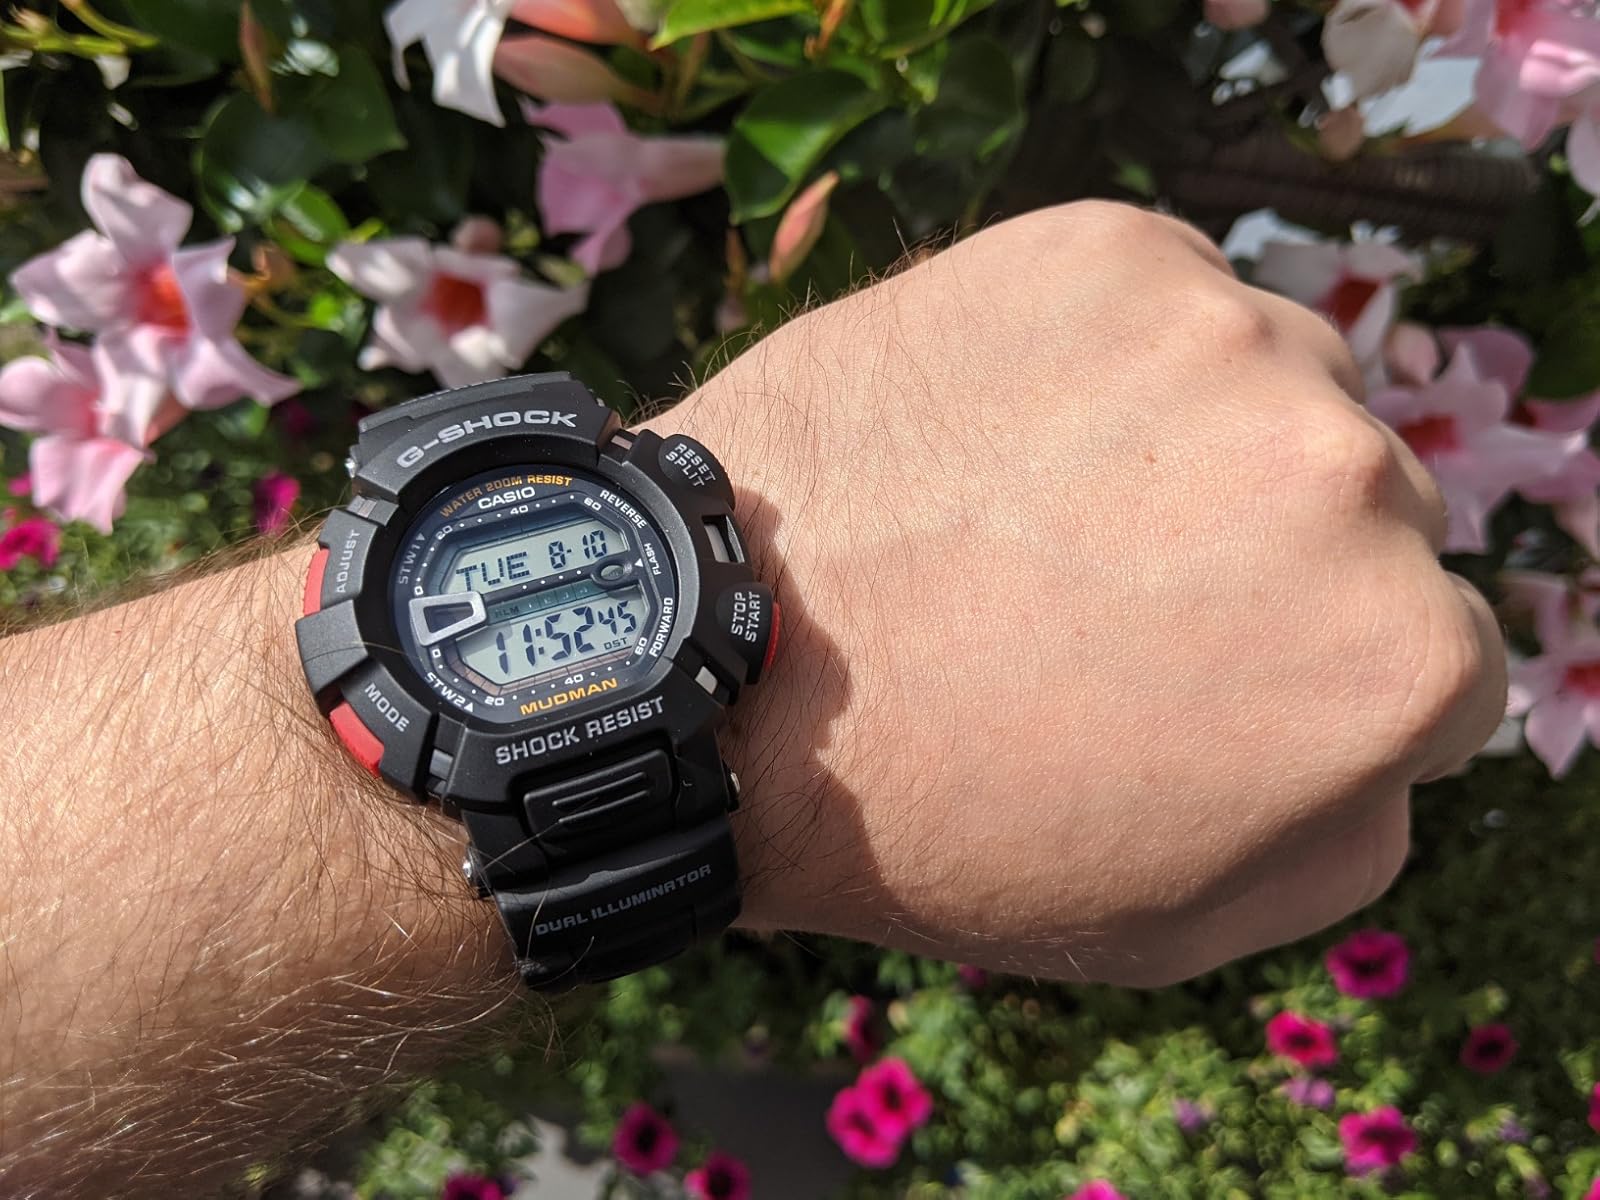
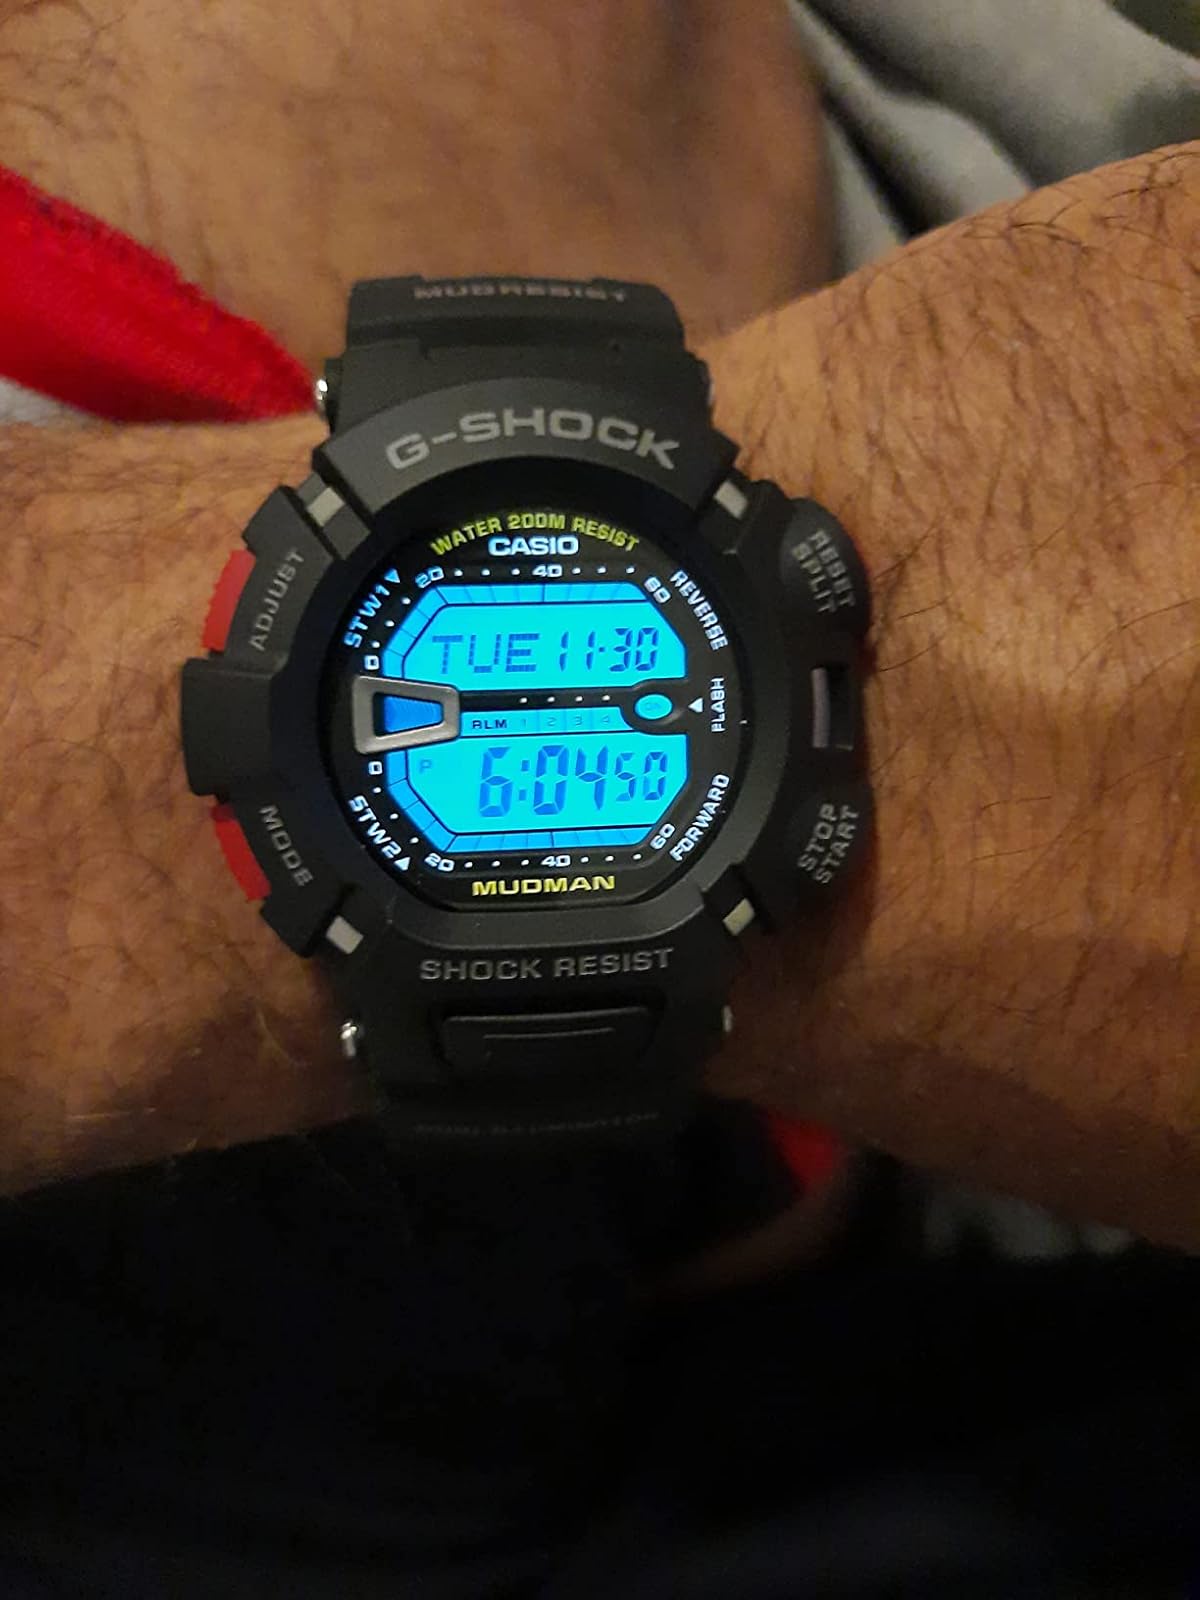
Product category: accessories_watch
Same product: yes